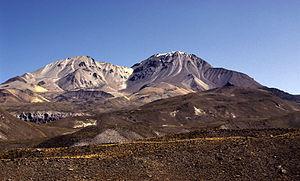
Le Taapaca ou Tarapacá est un volcan complexe du Chili.